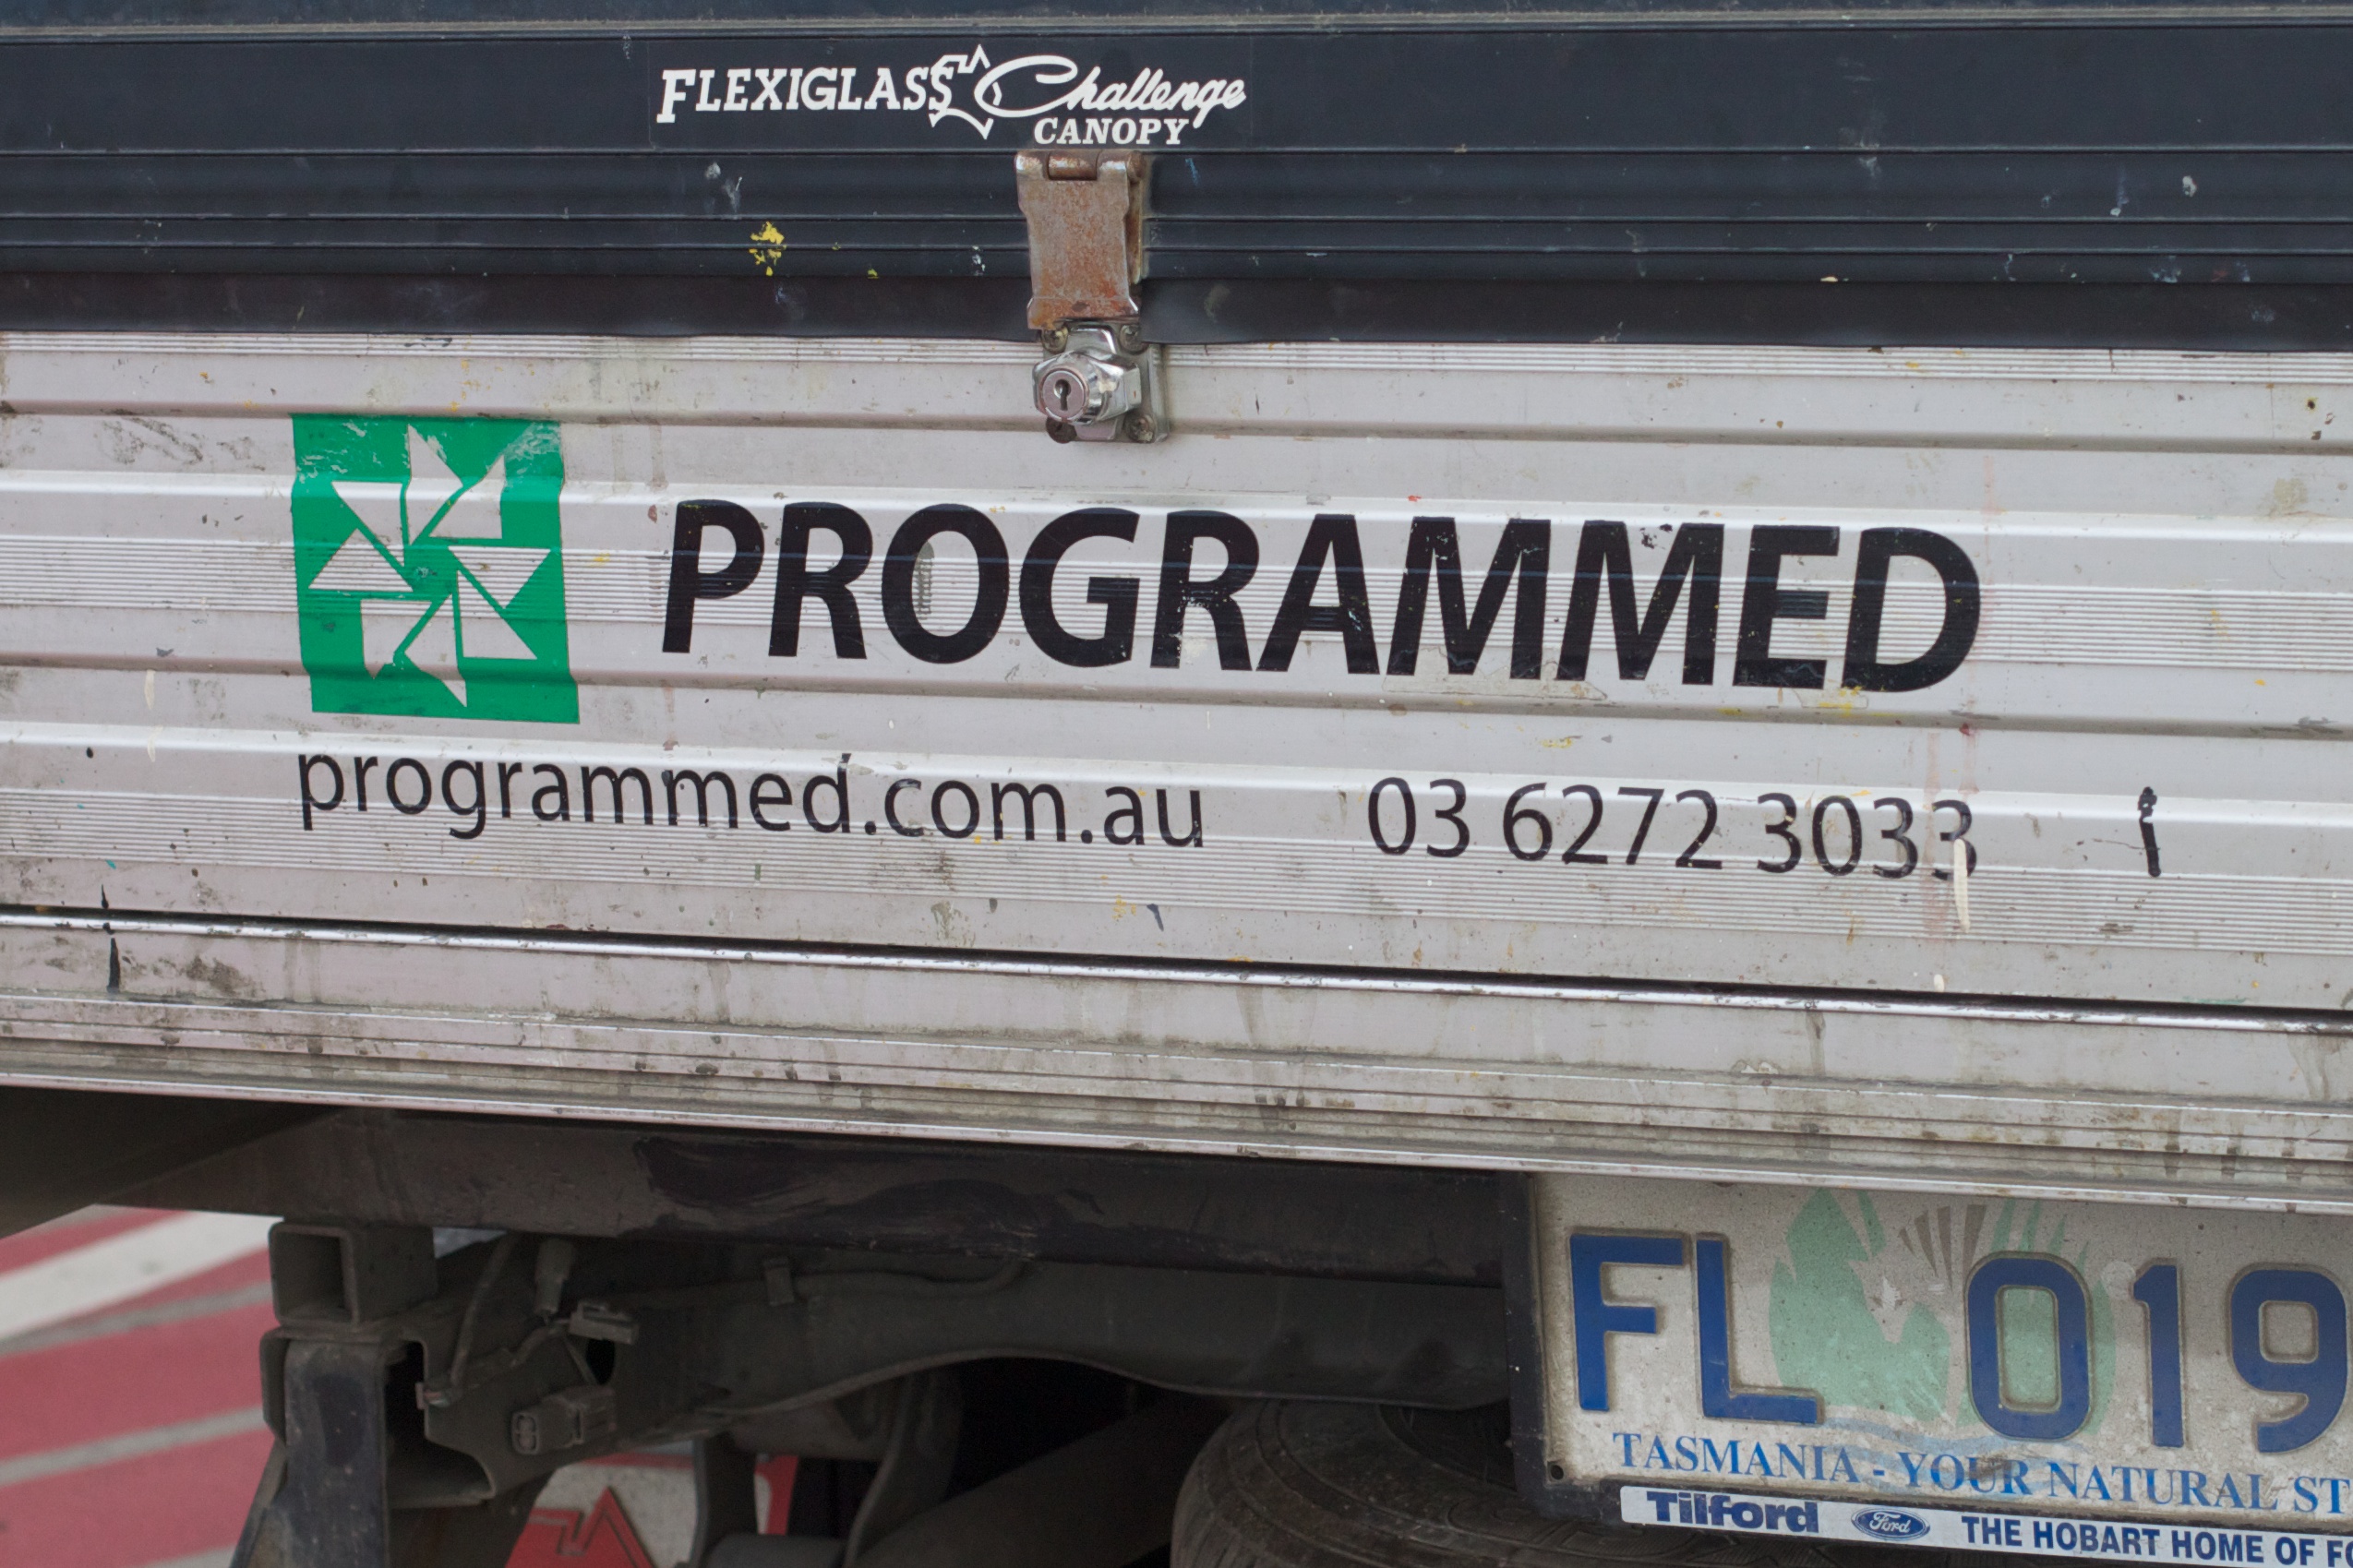
advertising, transport, sign, vehicle, street sign, signage, lane, public transport, auodyssey, automotive exterior, vehicle registration plate